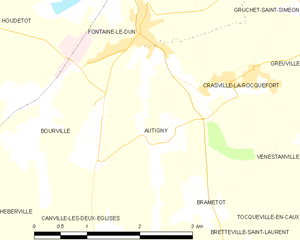
Carte des communes françaises Autigny
Autigny est une commune française située dans le département de la Seine-Maritime en région Normandie.